Undulator

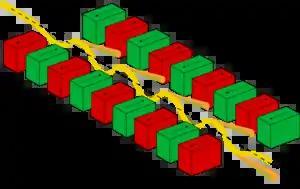
Working of the undulator. 1: magnets, 2: electron beam entering from the upper left, 3: synchrotron radiation exiting to the lower right

An undulator is an insertion device from high-energy physics and usually part of a larger